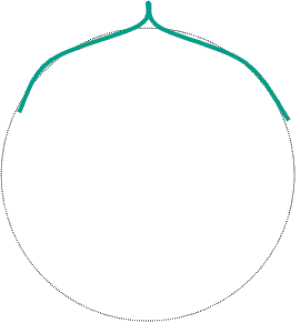
Un bracket est une figure de patinage artistique qui fait partie des quatre catégories de retournements sur un pied. Il s'apparente au trois dans la mesure où le départ et l'arrivée sont réalisés sur un même cercle. De même que le trois, il combine un changement de direction et de carre. Cependant, contrairement au trois, la rotation du patineur sur lui-même s'effectue vers l'extérieur du cercle et non pas vers l’intérieur, ce qui a pour effet une contre-rotation.